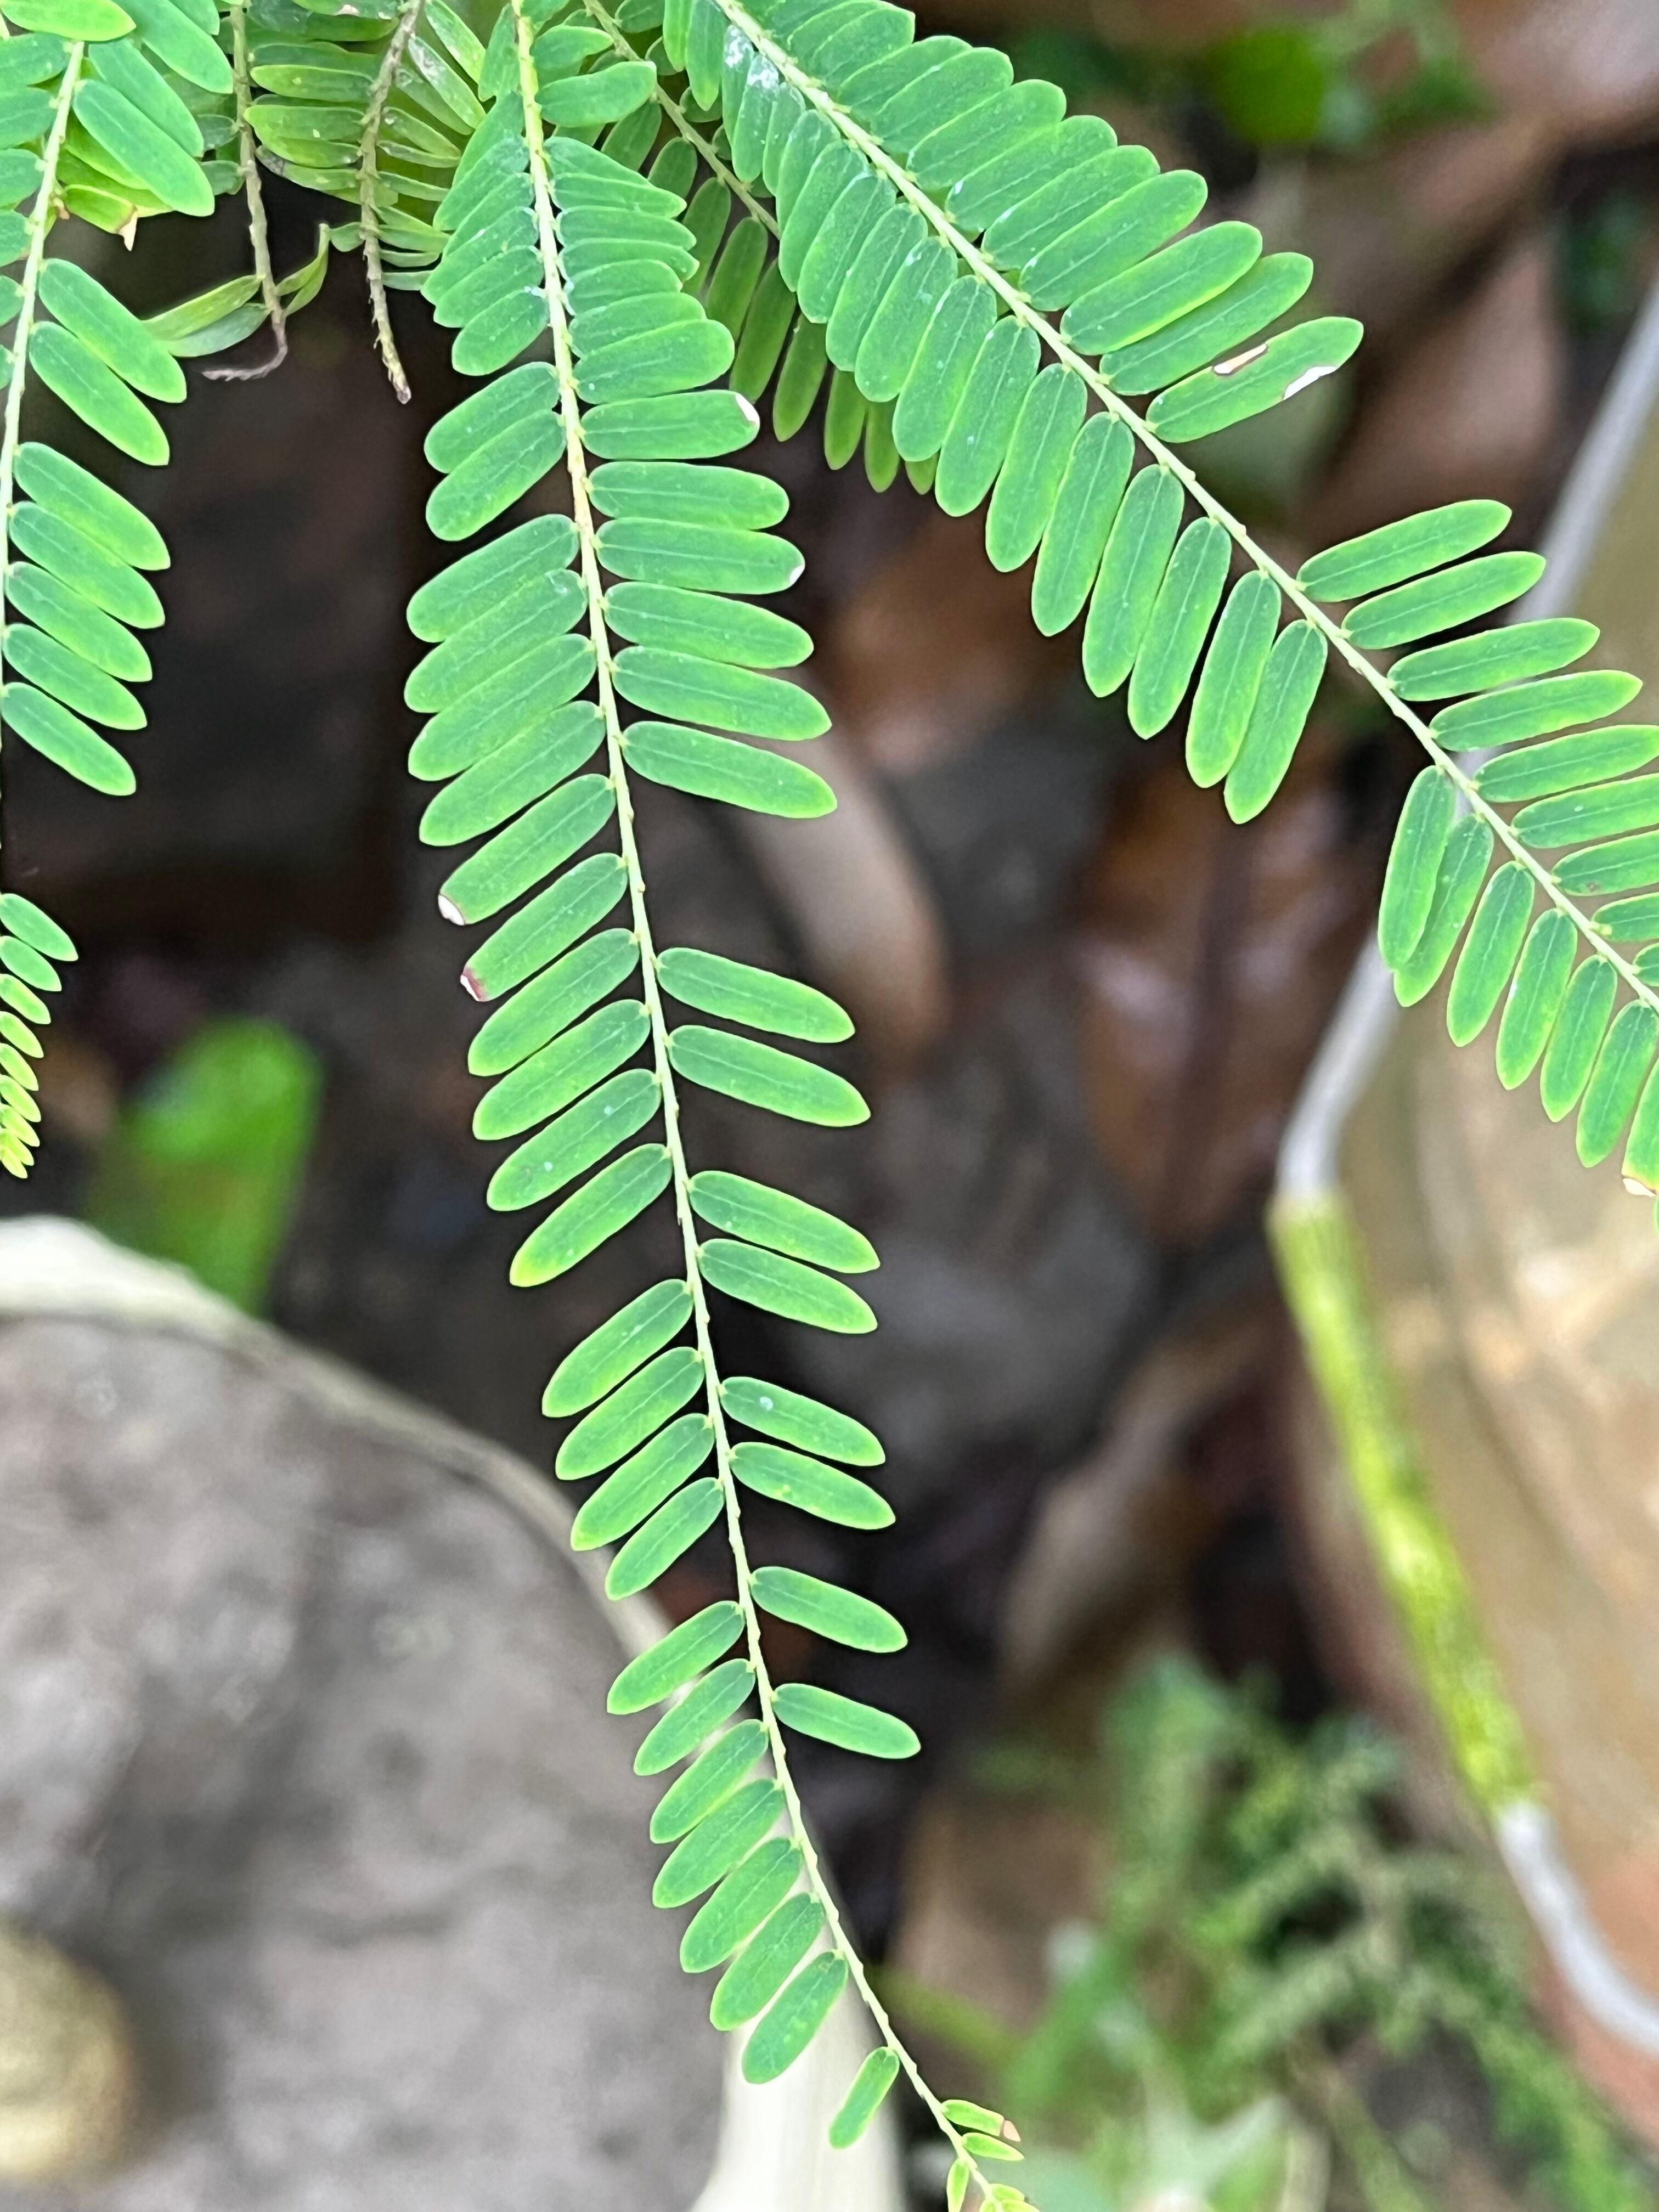
Plant species: phyllanthus-emblica